Edward Clive Bayley

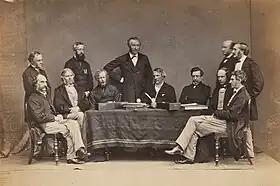
Edward Clive Bayley, standing second from right, with John Lawrence, Viceroy of India and other council members. c. 1864

Bayley was the only son of Edward Clive Bayley, of Hope Hall, Eccles, Lancashire, and Margaret Fenton. He was born at St. Petersburg in October 1821, and educated at the East India Company College.